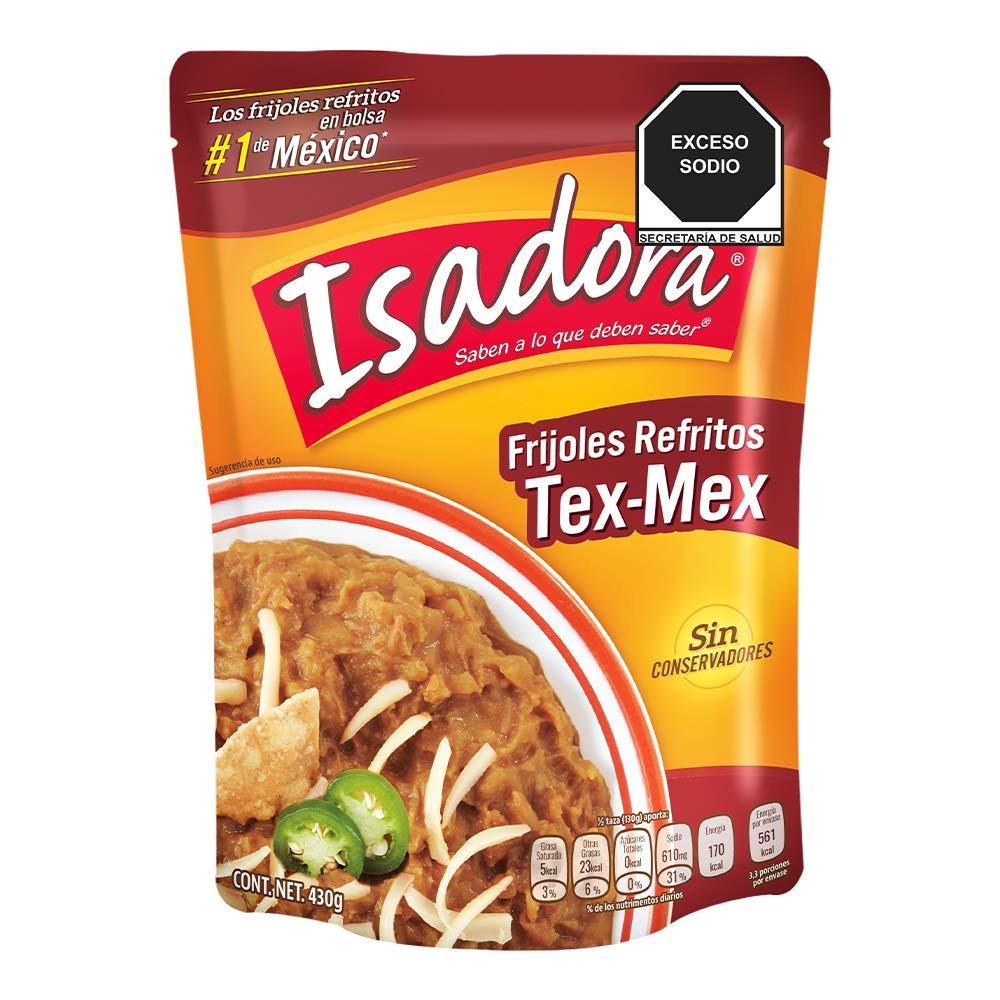
Item Name: Isadora Bean Referred, 15.2 oz
Bullet Point: No preservatives added
Value: 15.2
Unit: oz

Price: 13.95